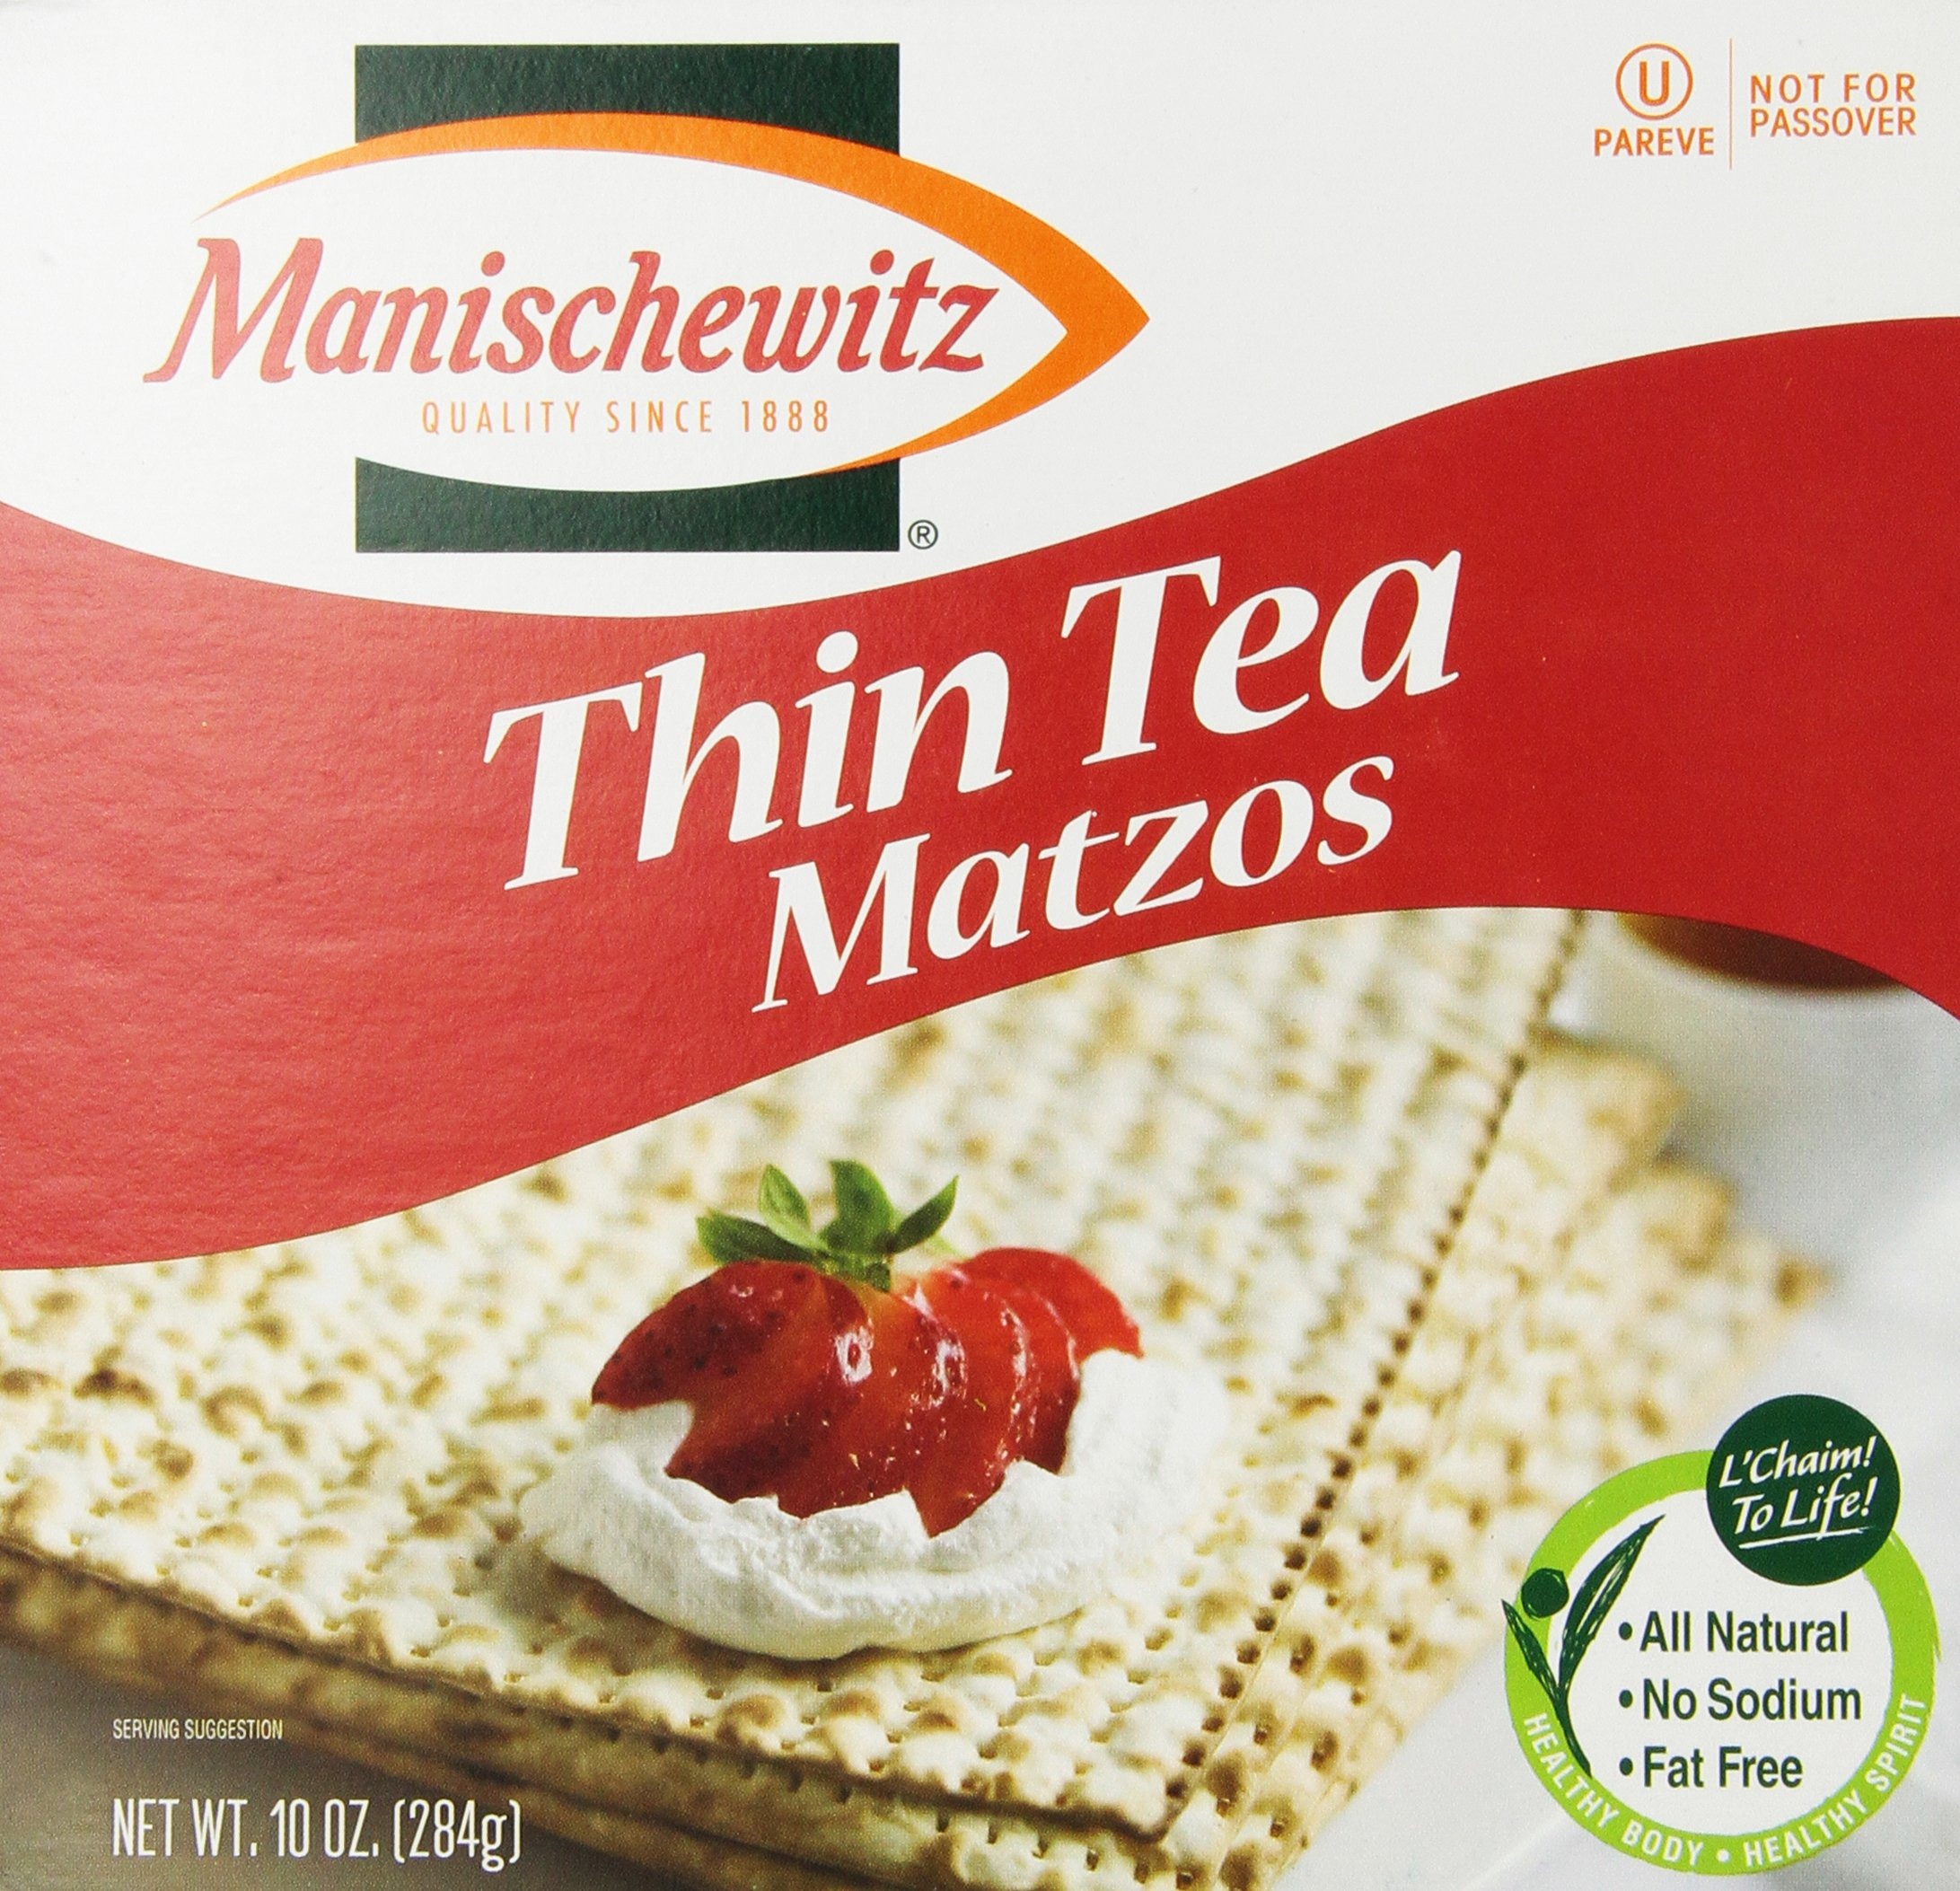
Item Name: Manischewitz, Thin Tea Matzo, 10 oz
Bullet Point: 10 oz., Matzo
Value: 10.0
Unit: oz

Price: 4.135